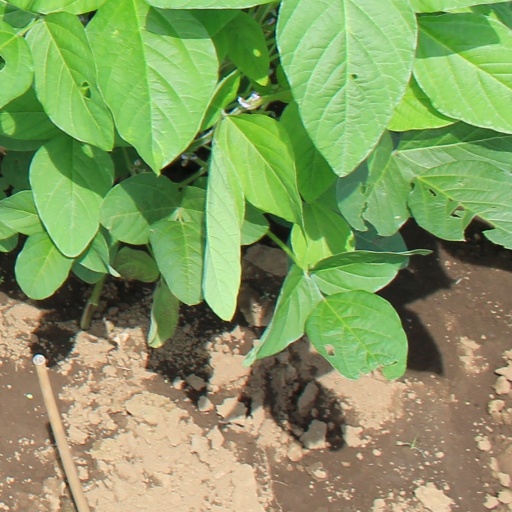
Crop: soybean